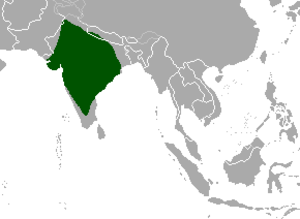
Nilghai-antilope
Udbredelse
Nilghai-antilopen er en stor, asiatisk antilope i underfamilen Bovinae blandt de skedehornede pattedyr. Den er udbredt i åben skov og på sletter i det sydlige Asien. Hannen er gråblå og kan veje op til 300 kg. Hunnen er brunlig. Kun hannen har horn, der er cirka 20 cm lange. På struben findes en hvid plet, hvorunder der hos hannen findes en løsthængende hårdusk. Nilghai-antilopen er den eneste art i slægten Boselaphus.